Brad Benavides

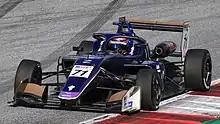
Benavides racing in the Euroformula Open in 2021

Benavides was expected to race for DR Formula RP Motorsport during the 2020 Formula Regional European Championship, but did not appear in any rounds. However, after a one-year hiatus Benavides made his return to racing in the Formula Regional European Championship with DR Formula RP Motorsport. During the opening round in Imola, the American retired from the first race, but finished 14th in race two. He then raced in four more rounds until he left the championship midway through the ten rounds.